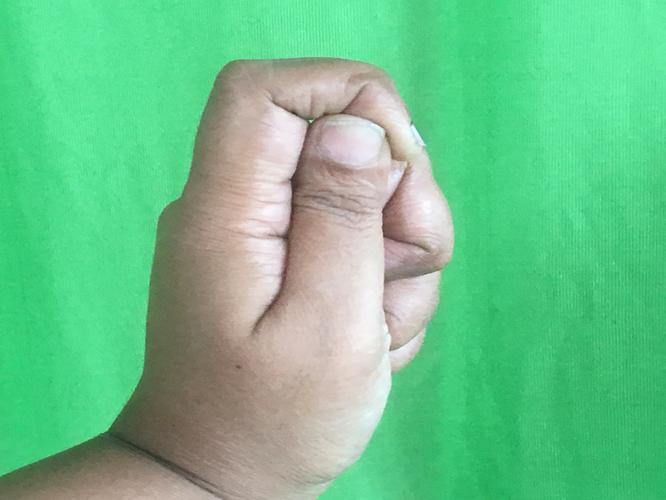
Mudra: Kapith
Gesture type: single_hand